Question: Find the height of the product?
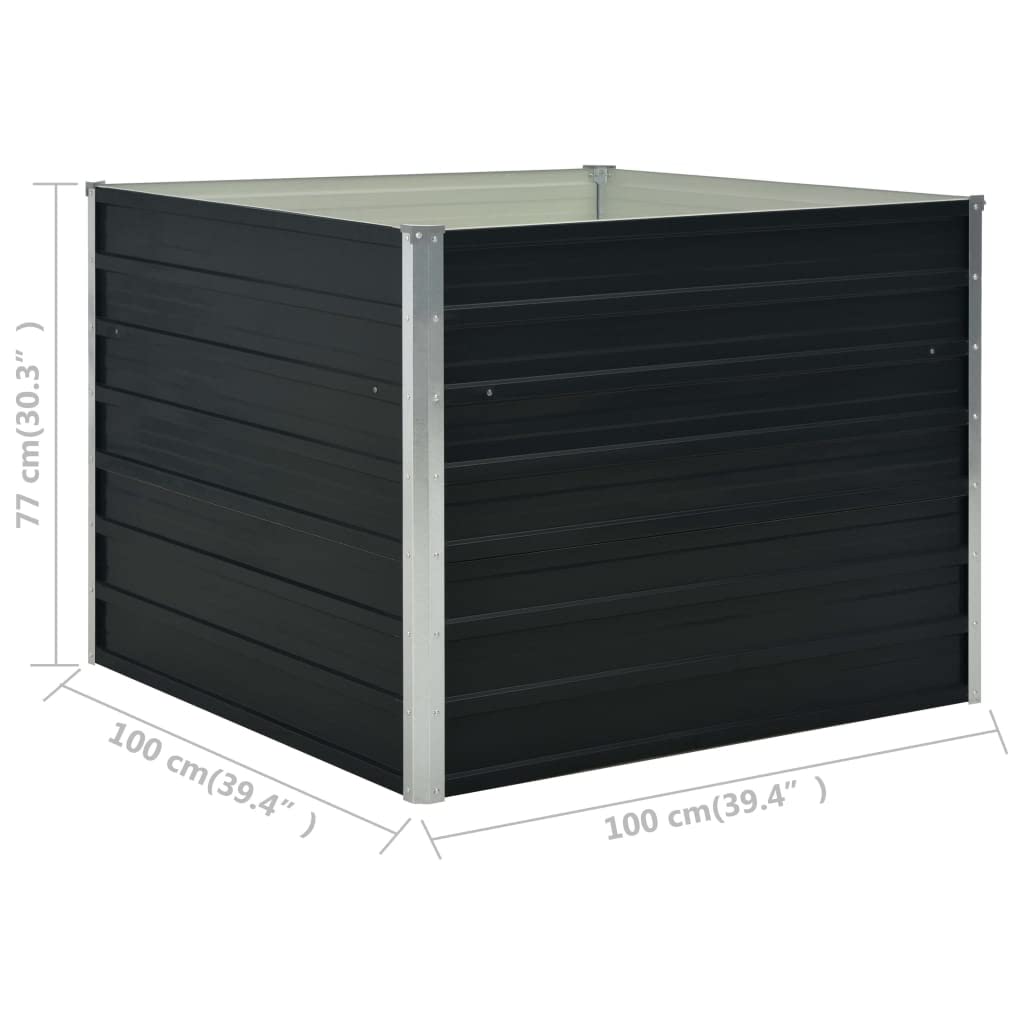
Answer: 30.3 inch